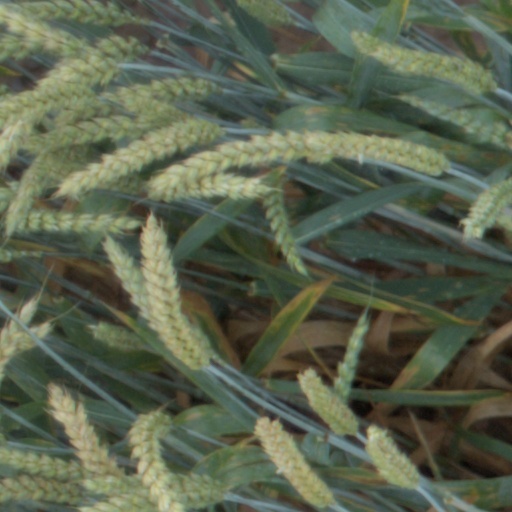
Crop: wheat